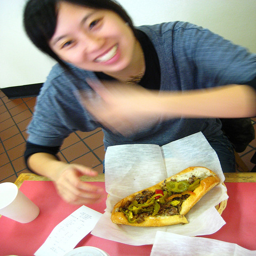
A person enjoying a submarine sandwich of some sort.
A young woman sits at a table smiling with a plate of food in front of her.
A woman eating a steak sandwich with peppers
A young woman sitting at a table eating a sandwich.
A woman sitting at a table with a cheese steak sandwich.